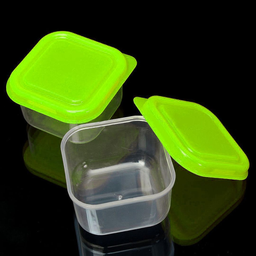
Label: plastic